Blackwood Creek (California)

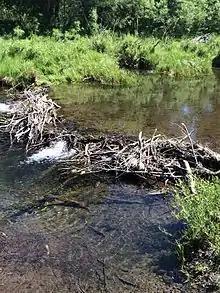
Beaver dam on Blackwood Creek apparently broken by vandals. Beaver dams are easily crossed by trout and may serve as critical breaks for wildfires.

Blackwood Creek, is a eastward-flowing stream originating on the southwest flank of Ellis Peak in the Sierra Nevada. The creek flows into Lake Tahoe south of Tahoe City, California, between the unincorporated communities of Idlewild and Tahoe Pines in Placer County, California, United States.